Gilberte Brossolette

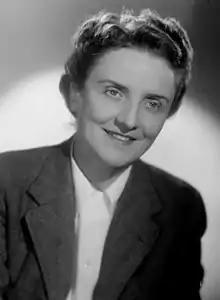
Gilberte Brossolette

Gilberte Brossolette (née Bruel; 27 December 1905 – 18 February 2004) was a French journalist and politician. A member of the French Resistance during the Second World War, she was the wife of journalist and politician Pierre Brossolette (1903-1944), who committed suicide while being tortured by the Gestapo.